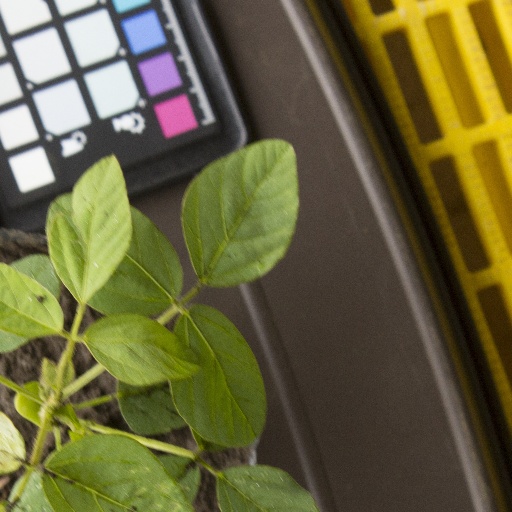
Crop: soybean